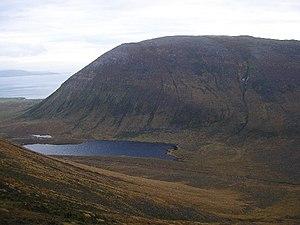
Ward Hill est le point culminant des Orcades en Écosse, avec une altitude de 481 m. Elle est située au Nord de l'île de Hoy.